HMS Powerful (1895)

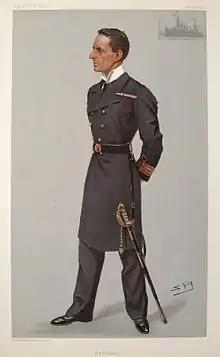
Captain Hedworth Lambton

The naval brigade paraded for Queen Victoria at Windsor Castle on 2 May. The RN field gun competition commemorates the participation of "Terrible" and "Powerful" in the relief of Ladysmith. In 1921 a new Primary School in Ladysmith was named after Lieutenant Frederick Greville Egerton, a gunnery officer from "Powerful" who was killed at Ladysmith.